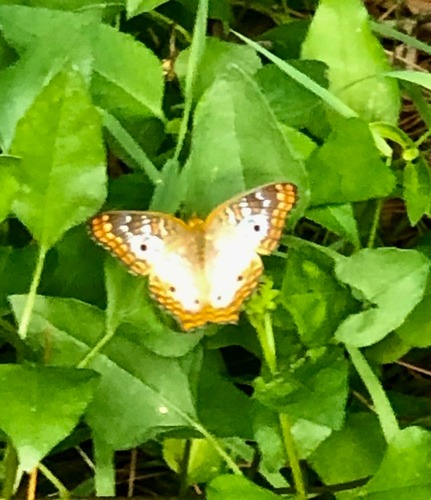
Scientific name: Anartia jatrophae
Common name: White peacock
Family: Nymphalidae
Order: Lepidoptera
Pollinator type: Primary pollinator
Habitat: Gardens, parks, and open areas
Geographic range: Southern United States to Argentina
Conservation status: Least Concern